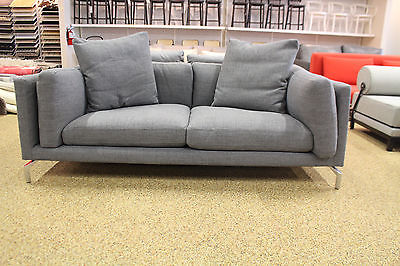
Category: sofa